Henri, Grand Duke of Luxembourg

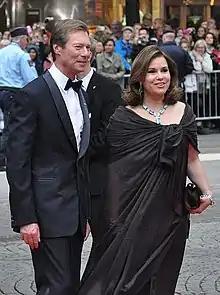
The Grand Duke and Grand Duchess at the wedding of the Crown Princess of Sweden in 2010

On 4 March 1998, Prince Henri was appointed as lieutenant representative by his father, Grand Duke Jean, meaning that he assumed most of his father's constitutional powers. On 7 October 2000, immediately following the abdication of his father, Henri acceded as Grand Duke of Luxembourg and took the constitutional oath before the Chamber of Deputies later that day. He became Henri I even though Luxembourg had seven monarchs named Henri prior to 1815.